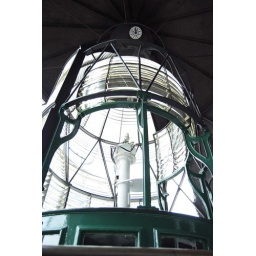
The fixed glass optic at Happisburgh Lighthouse, with the compass rose above showing the orientation of the wind vane on the roof.